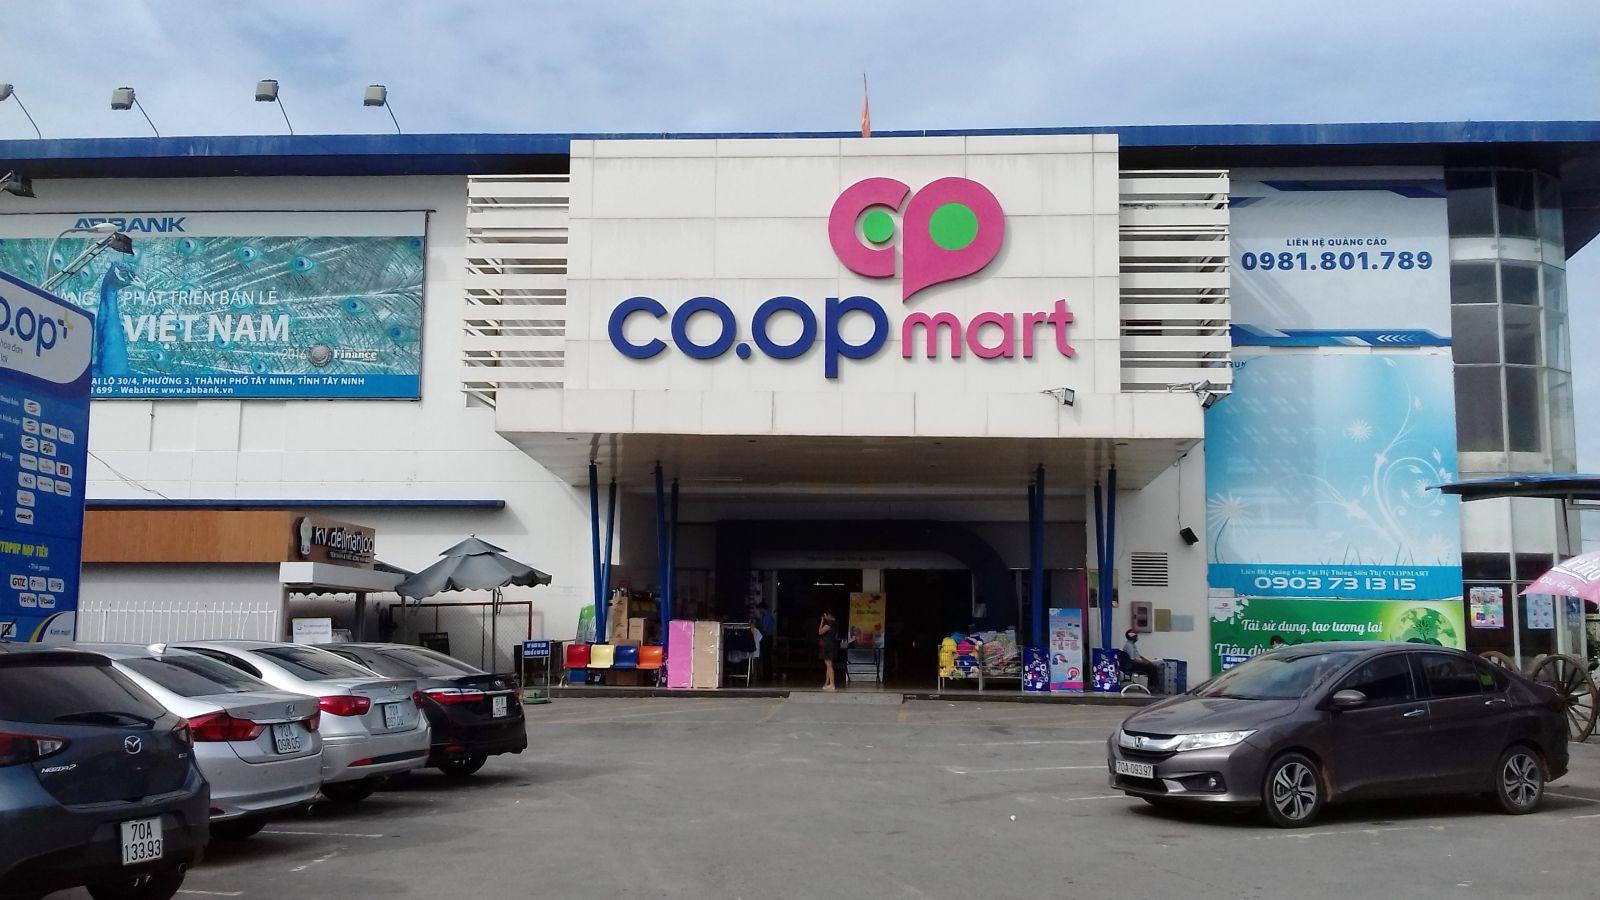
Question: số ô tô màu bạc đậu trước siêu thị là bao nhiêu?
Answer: có hai chiếc ô tô màu bạc đậu trước siêu thị